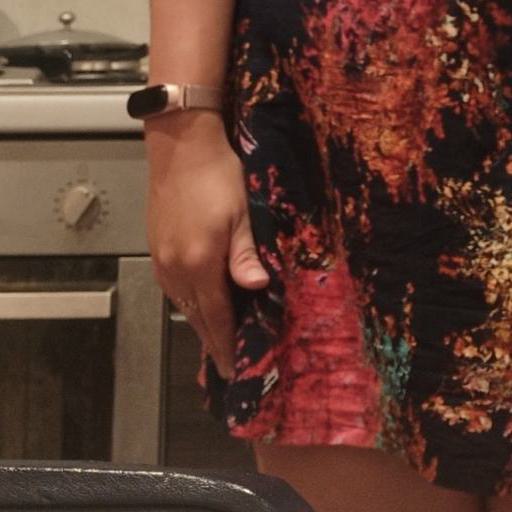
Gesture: no_gesture